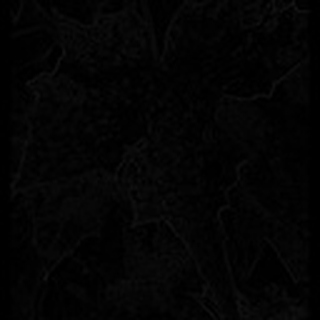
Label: cotton_powdery_mildew